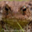
Label: frog